Treehouse of Horror XXIX

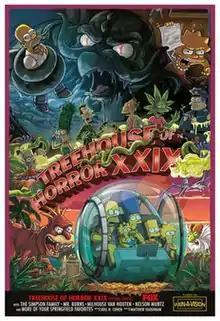
Promotional poster

"Treehouse of Horror XXIX" is the 643rd episode of the American animated television series "The Simpsons", the fourth episode of season 30 and the twenty-ninth "Treehouse of Horror" episode. It aired in the United States on Fox on October 21, 2018. The episode was directed by Matthew Faughnan and written by Joel H. Cohen.